Cuban post-revolution exodus

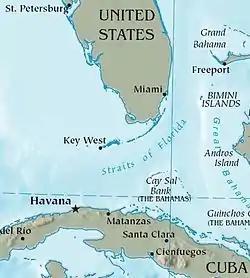
Cuba is south of Florida in the United States, the destination many exiles head towards.

The Cuban post-revolution exodus is the decades long continuous emigration of Cubans from the island of Cuba that has occurred since the conclusion of the Cuban Revolution in 1959. Throughout the exodus, it is estimated that more than 1 million Cubans emigrated within various emigration waves, due to political repression and disillusionment with life in Cuba.